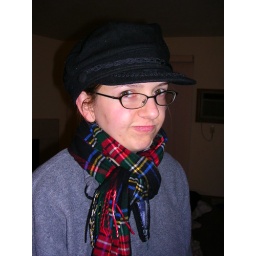
Somewhere out there, beneath the clear blue sky, someone's thinking of me...